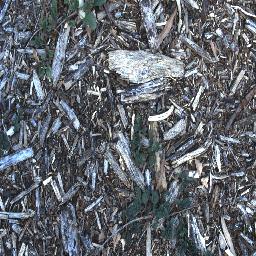
Label: negative